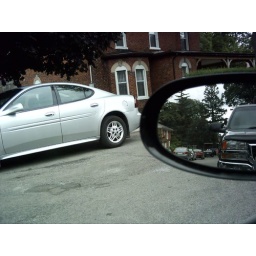
Riding in cars with girls